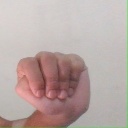
अक्षर: ठ